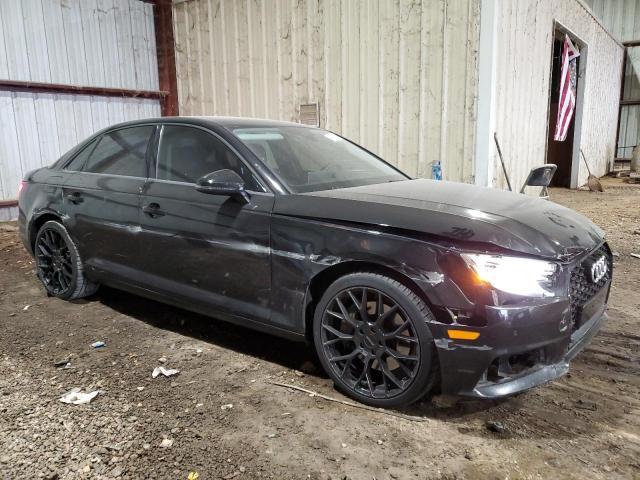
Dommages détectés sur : pare-choc avant, capot, aile avant droite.
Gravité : mineur